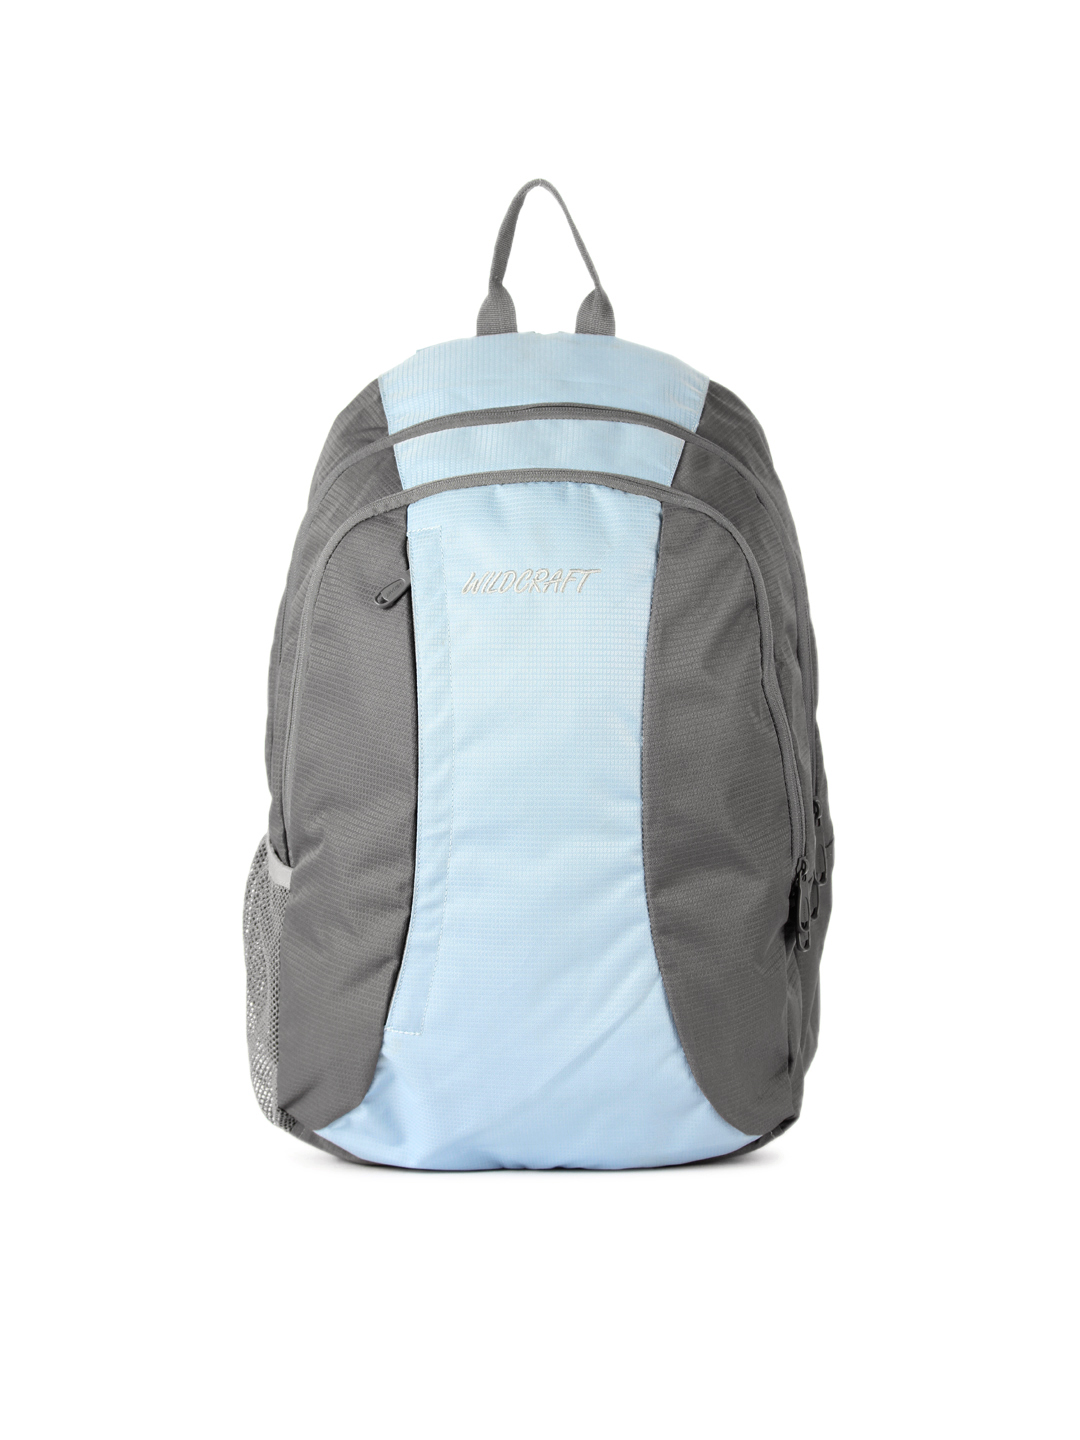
Wildcraft Unisex Blue & Grey Backpack
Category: Accessories / Bags / Backpacks
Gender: Unisex
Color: Blue
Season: Spring 2013
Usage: Casual